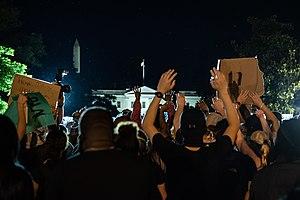
La mort de George Floyd est une affaire de violence policière américaine lors de laquelle George Floyd, un homme noir, décède suite à son interpellation par plusieurs policiers dont le policier blanc Derek Chauvin, le 25 mai 2020 à Minneapolis, dans le Minnesota aux États-Unis.
Les protestations consécutives à la mort de George Floyd sont une série de manifestations et d'émeutes en réaction à la mort de George Floyd, un afro-américain âgé de 46 ans, tué le 25 mai 2020 par Derek Chauvin, un policier blanc de Minneapolis, aux États-Unis. Dès le lendemain, plusieurs milliers de personnes se rassemblent à Minneapolis, appelant à ce que la police « cesse de tuer des Noirs » et réclamant « justice ».